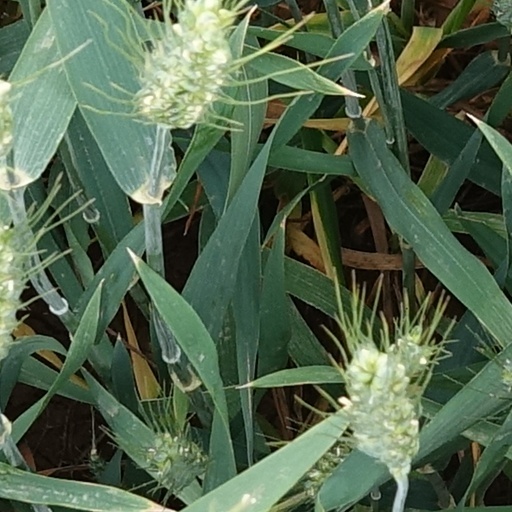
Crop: wheat